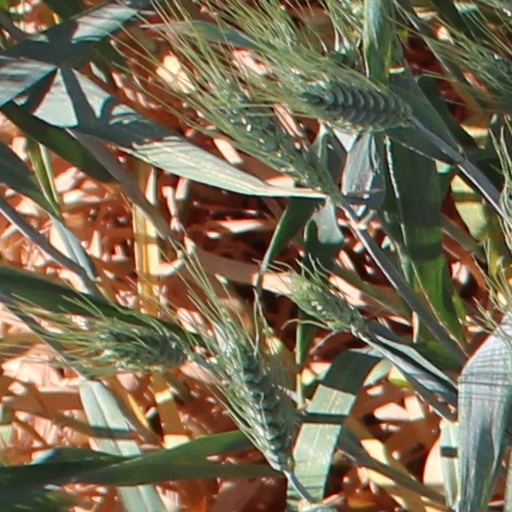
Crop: wheat